Paul Doguereau

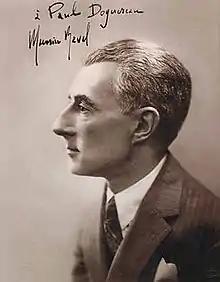
Maurice Ravel photograph inscribed to Paul Doguereau

Doguereau met Maurice Ravel in 1928 in New York during Ravel's American tour. Doguereau had been working at the time for Duo-Art, a recording technology developed by the Aeolian Company. Duo-Art had invited Ravel to New York to record piano rolls ("Vallée des cloches" is the only one with sure dates from those sessions). According to Korevaar, Doguereau subsequently accompanied Ravel on part of the tour that followed, spending long hours together on the train discussing Ravel's piano music.